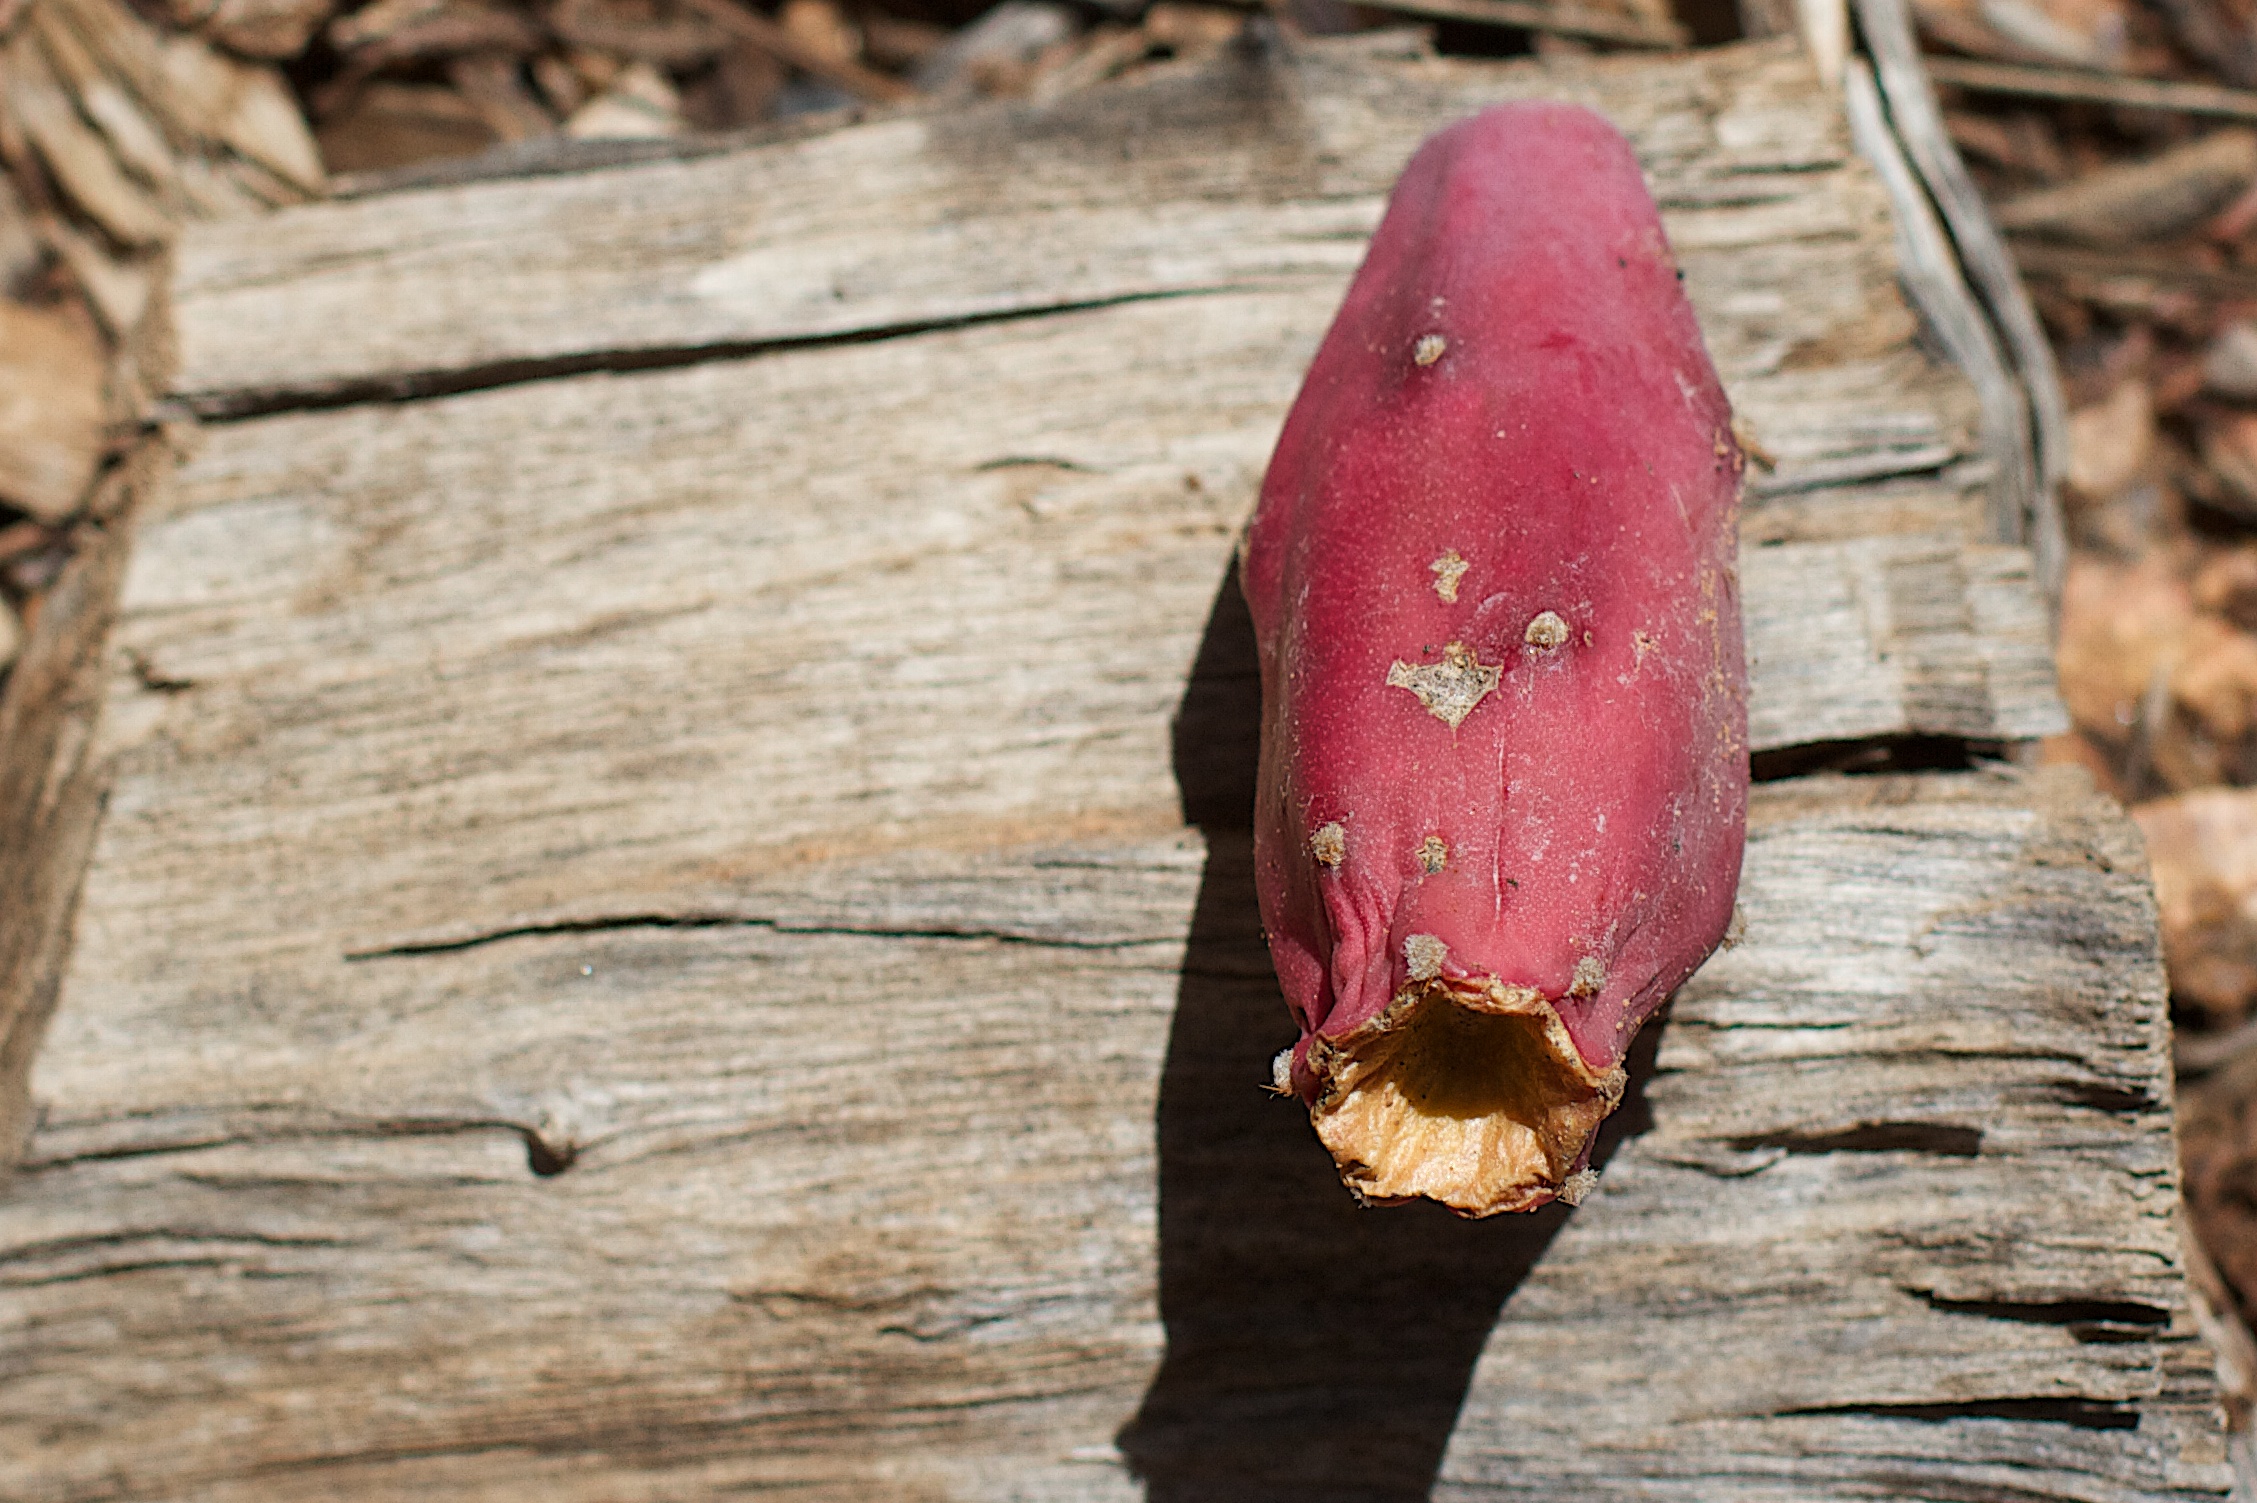
hand, plant, wood, leaf, flower, food, spring, red, produce, vegetable, soil, close up